The Rocky Horror Picture Show cult following

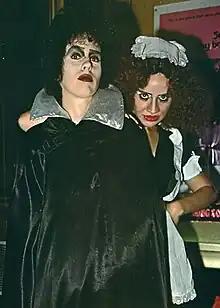
D. Garrett Gafford and Terri Hardin, Tiffany Theater Hollywood, 1978

the film above. According to J. Hoberman, author of "Midnight Movies", it was after five months into the film's midnight run when lines began to be yelled by the audience. The first person to yell out an audience participation line during a screening was Louis Farese Jr., a normally quiet teacher who, upon seeing the character Janet place a newspaper over her head to protect herself from rain, yelled, ""Buy an umbrella you cheap bitch"". This self-proclaimed "counter point dialogue" was soon helped into standardization by Piro and repeated nearly verbatim at each screening. By that Halloween, people were attending in costume and talking back to the screen. By the end of 1979, there were twice-weekly showings at over 230 theatres.